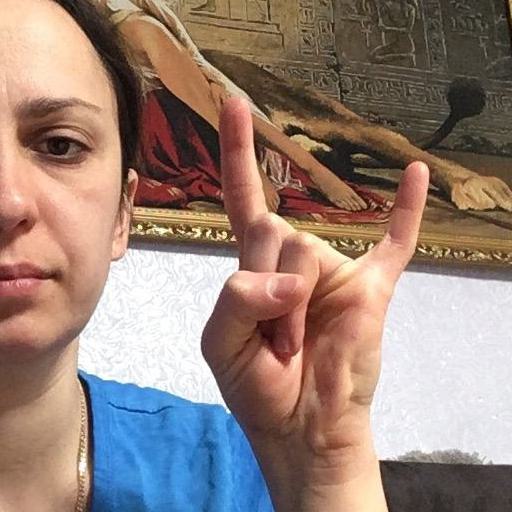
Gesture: rock